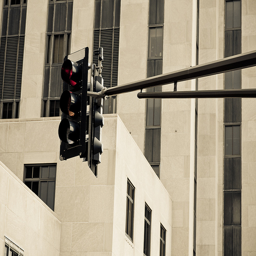
A traffic light over a street next to tall buildings.
A stoplight hanging in front of a building.
A traffic light near a building on red.
A close up of a stop light positioned against a high rise building.
A street light with a red light in front of a building.